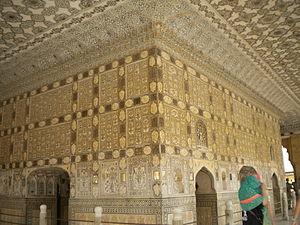
Le fort d'Amber se trouve à Amber, ville d'une superficie de 4 km², située à 11 km de Jaipur, dans l'État du Rajasthan, en Inde. Le fort qui domine Jaipur du haut d'une colline, est la principale attraction touristique de la zone. La ville d'Amber a été à l'origine construite par Meenas et plus tard développée par le Raja Man Singh I.